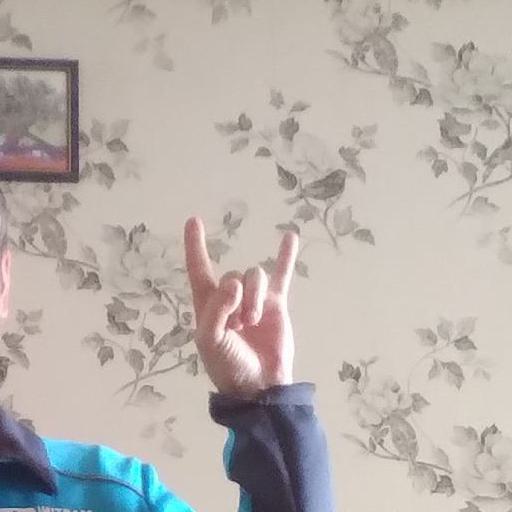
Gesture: rock